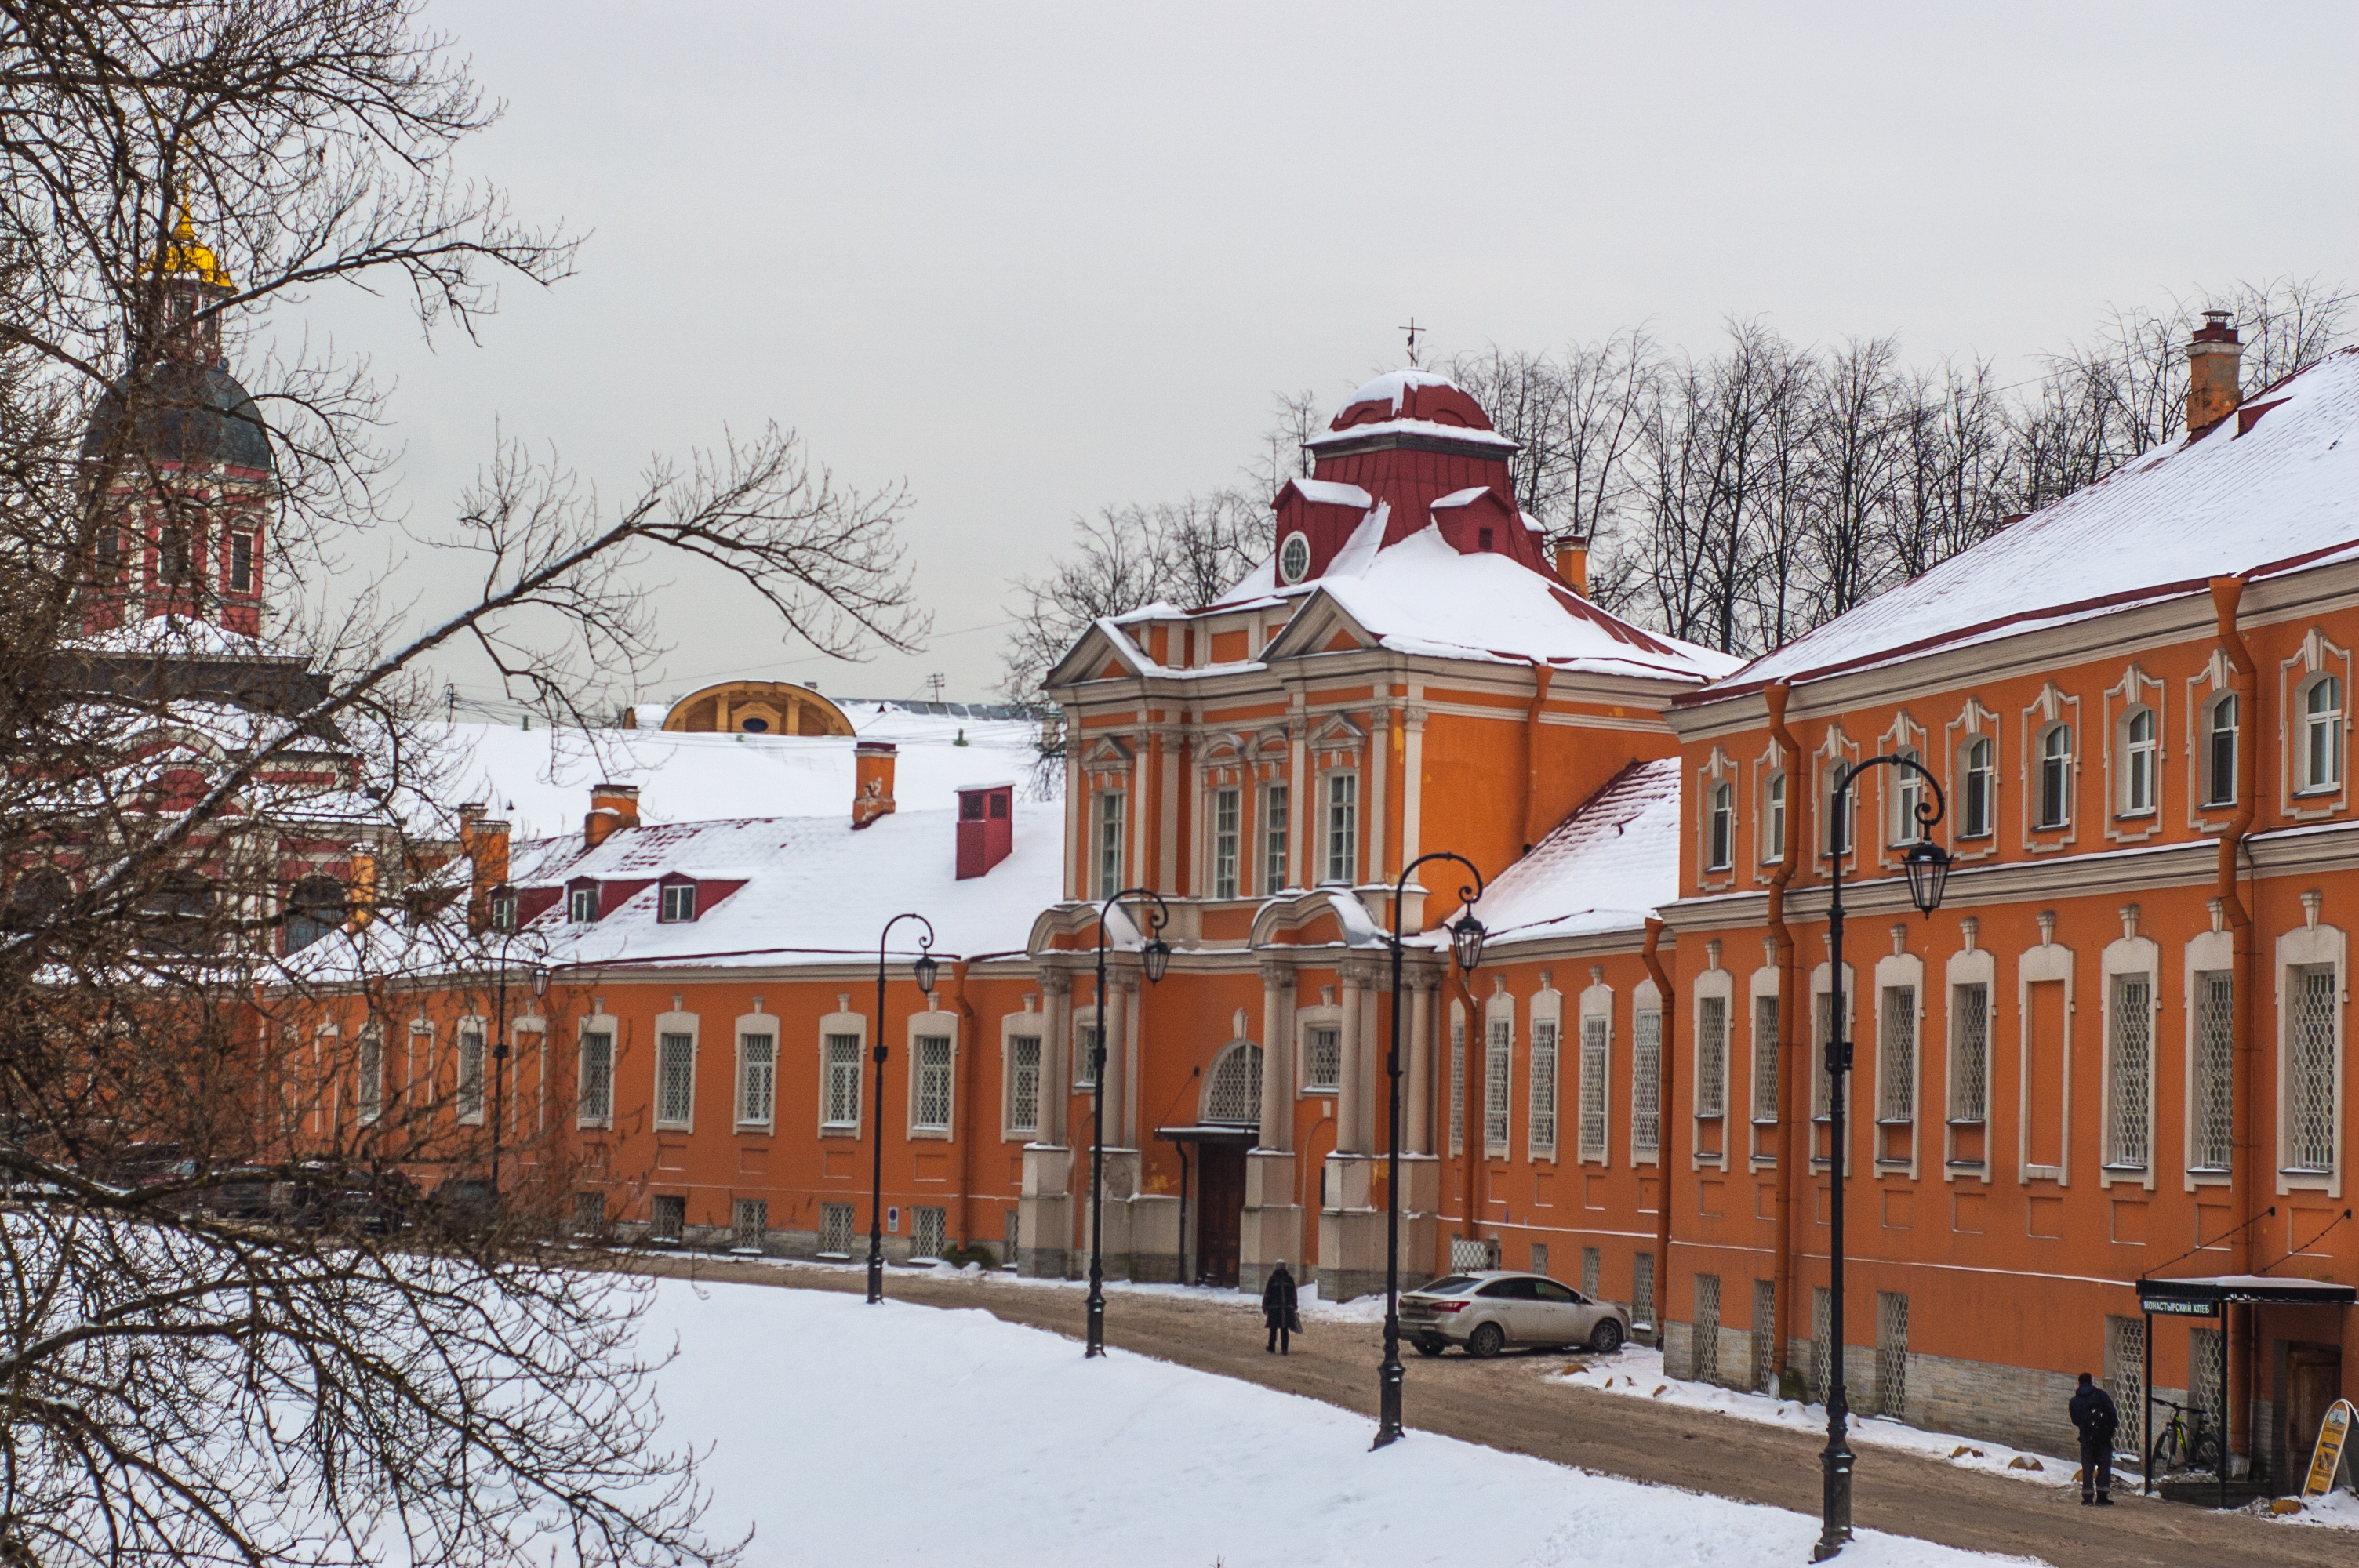
images, sky, snow, building, window, tree, plant, freezing, neighbourhood, residential area, facade, city, house, landmark, roof, urban area, winter, frost, wheel, precipitation, suburb, mixed use, spring, manor house, urban design, home, twig, cottage, street, stately home, mansion, winter storm, estate, historic house, medieval architecture, north american fraternity and sorority housing